Snowdonia

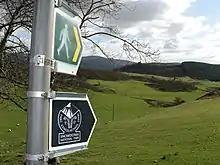
Southern edge. Waymarked path near Llyn Barfog in Gwynedd

The three SPAs are Dovey Estuary / (of which a part is within the park), (of which a part is within the park) and .